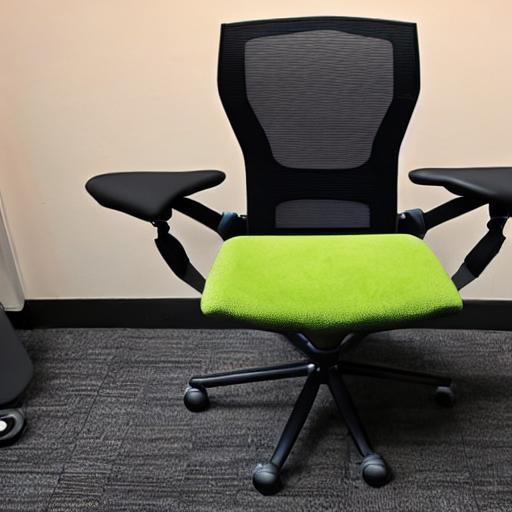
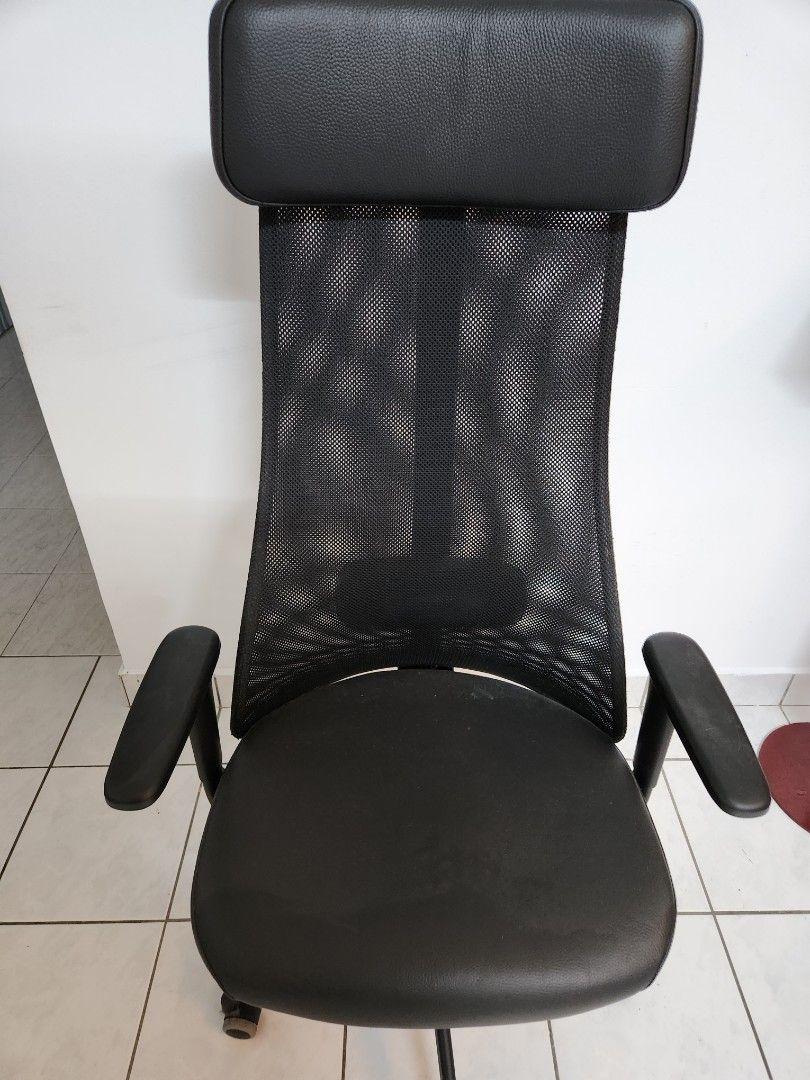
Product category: items_chair
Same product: no